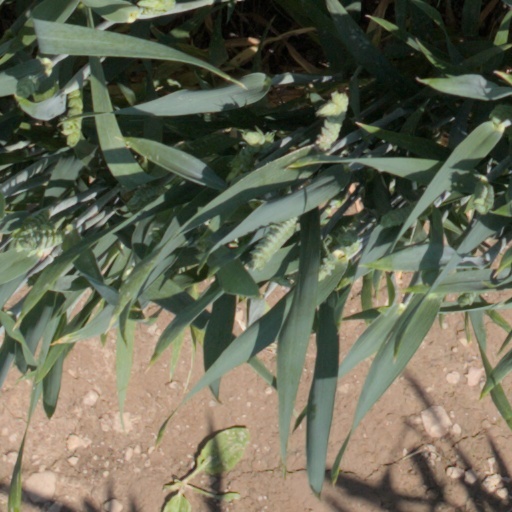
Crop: wheat